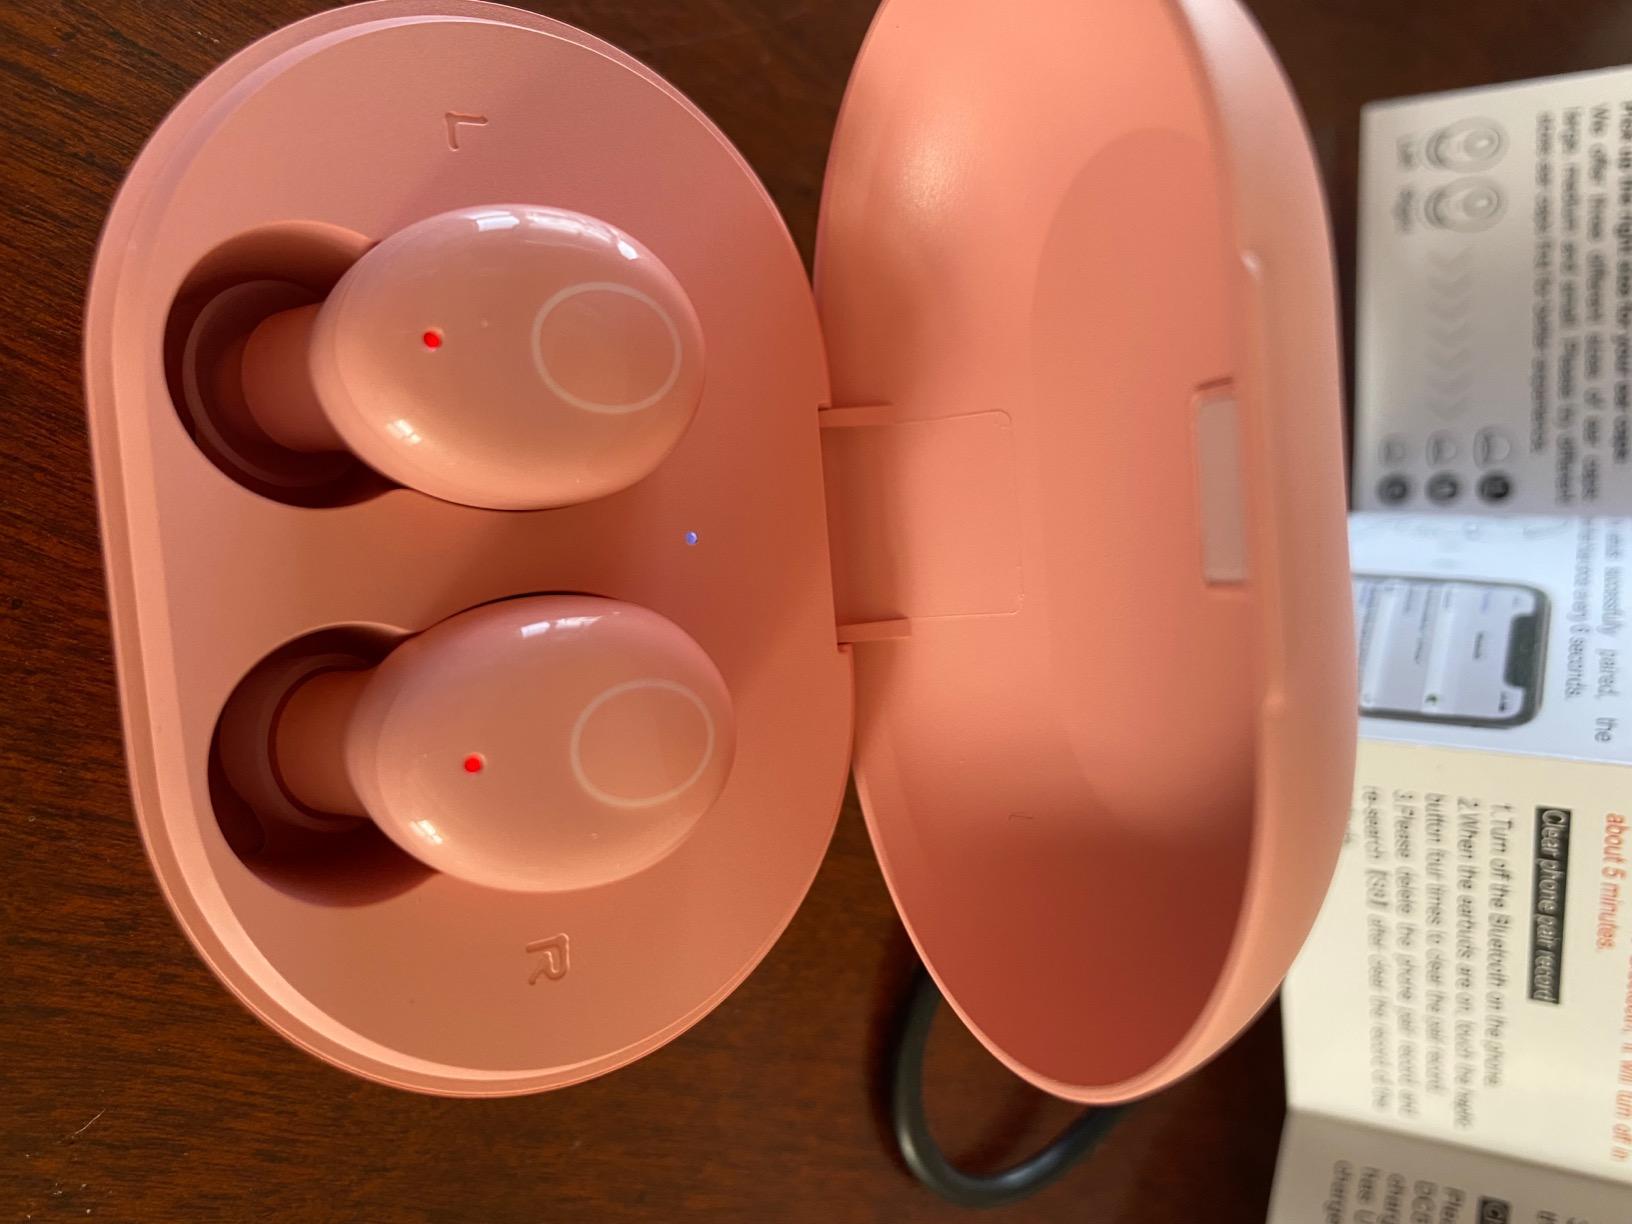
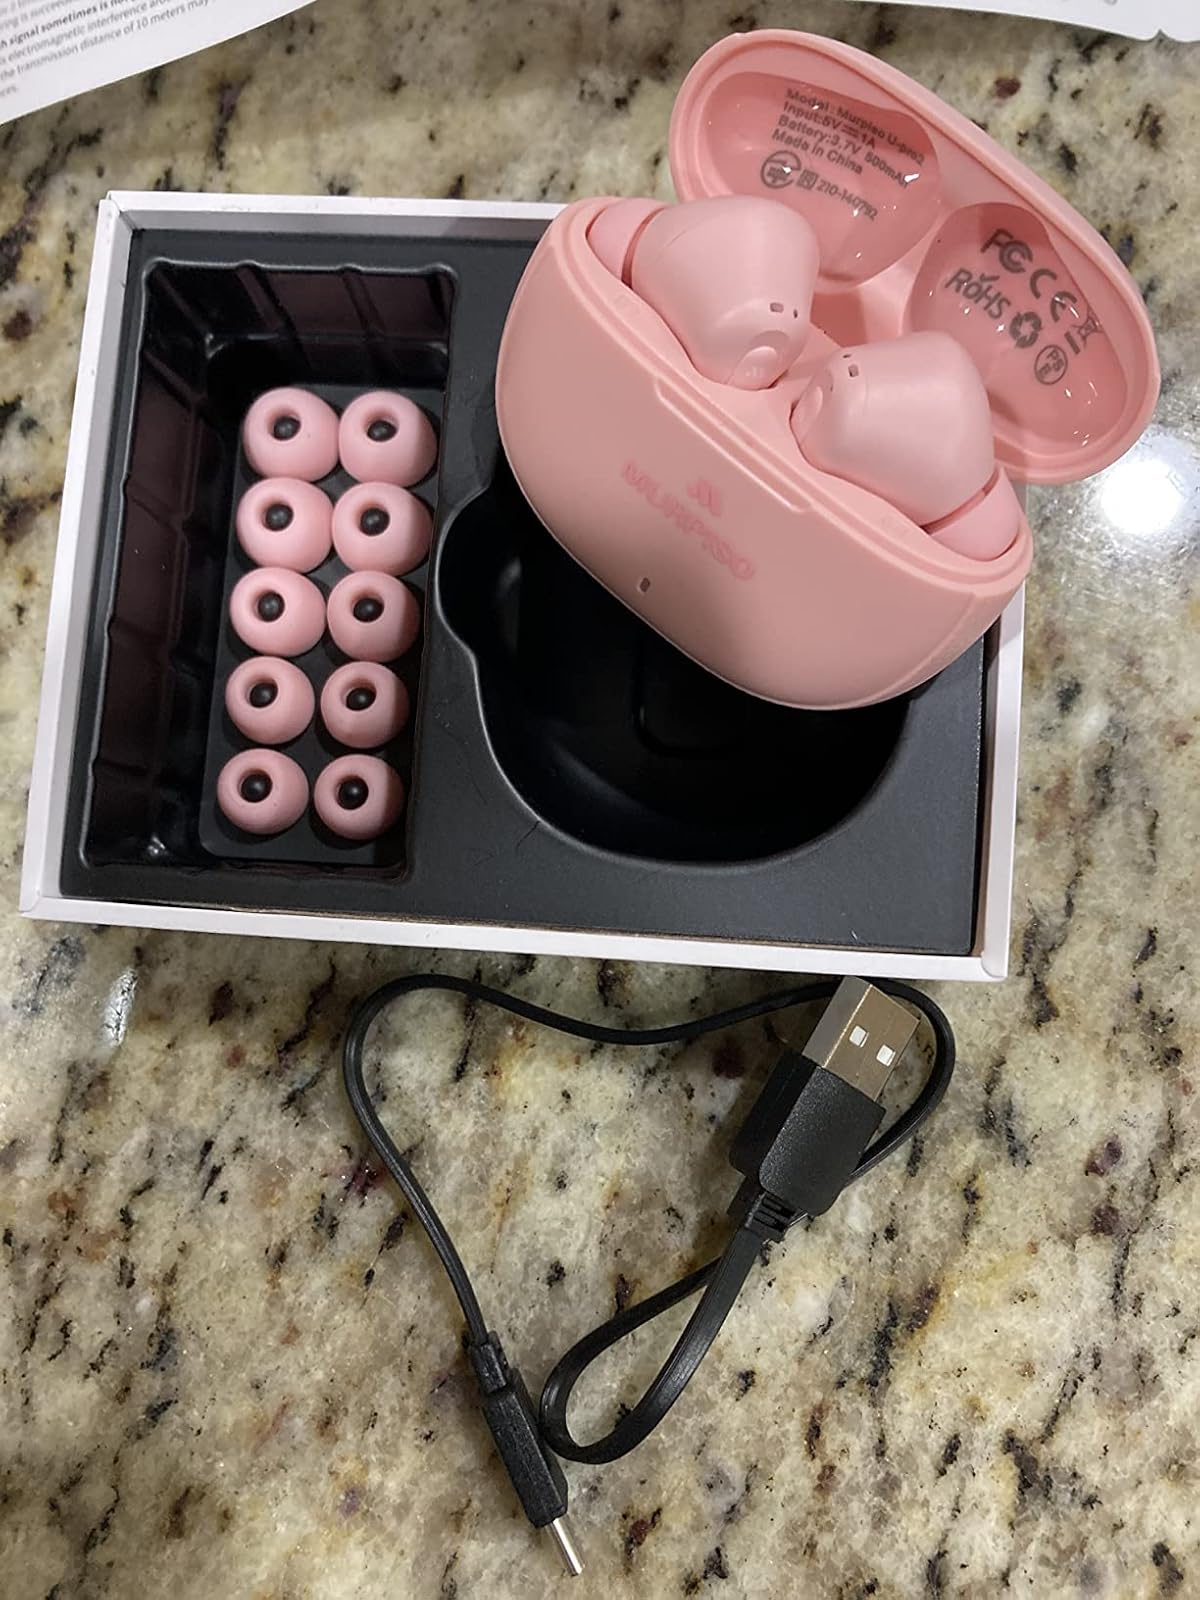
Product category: earbuds
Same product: no